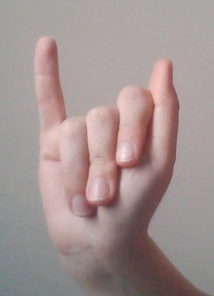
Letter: meem